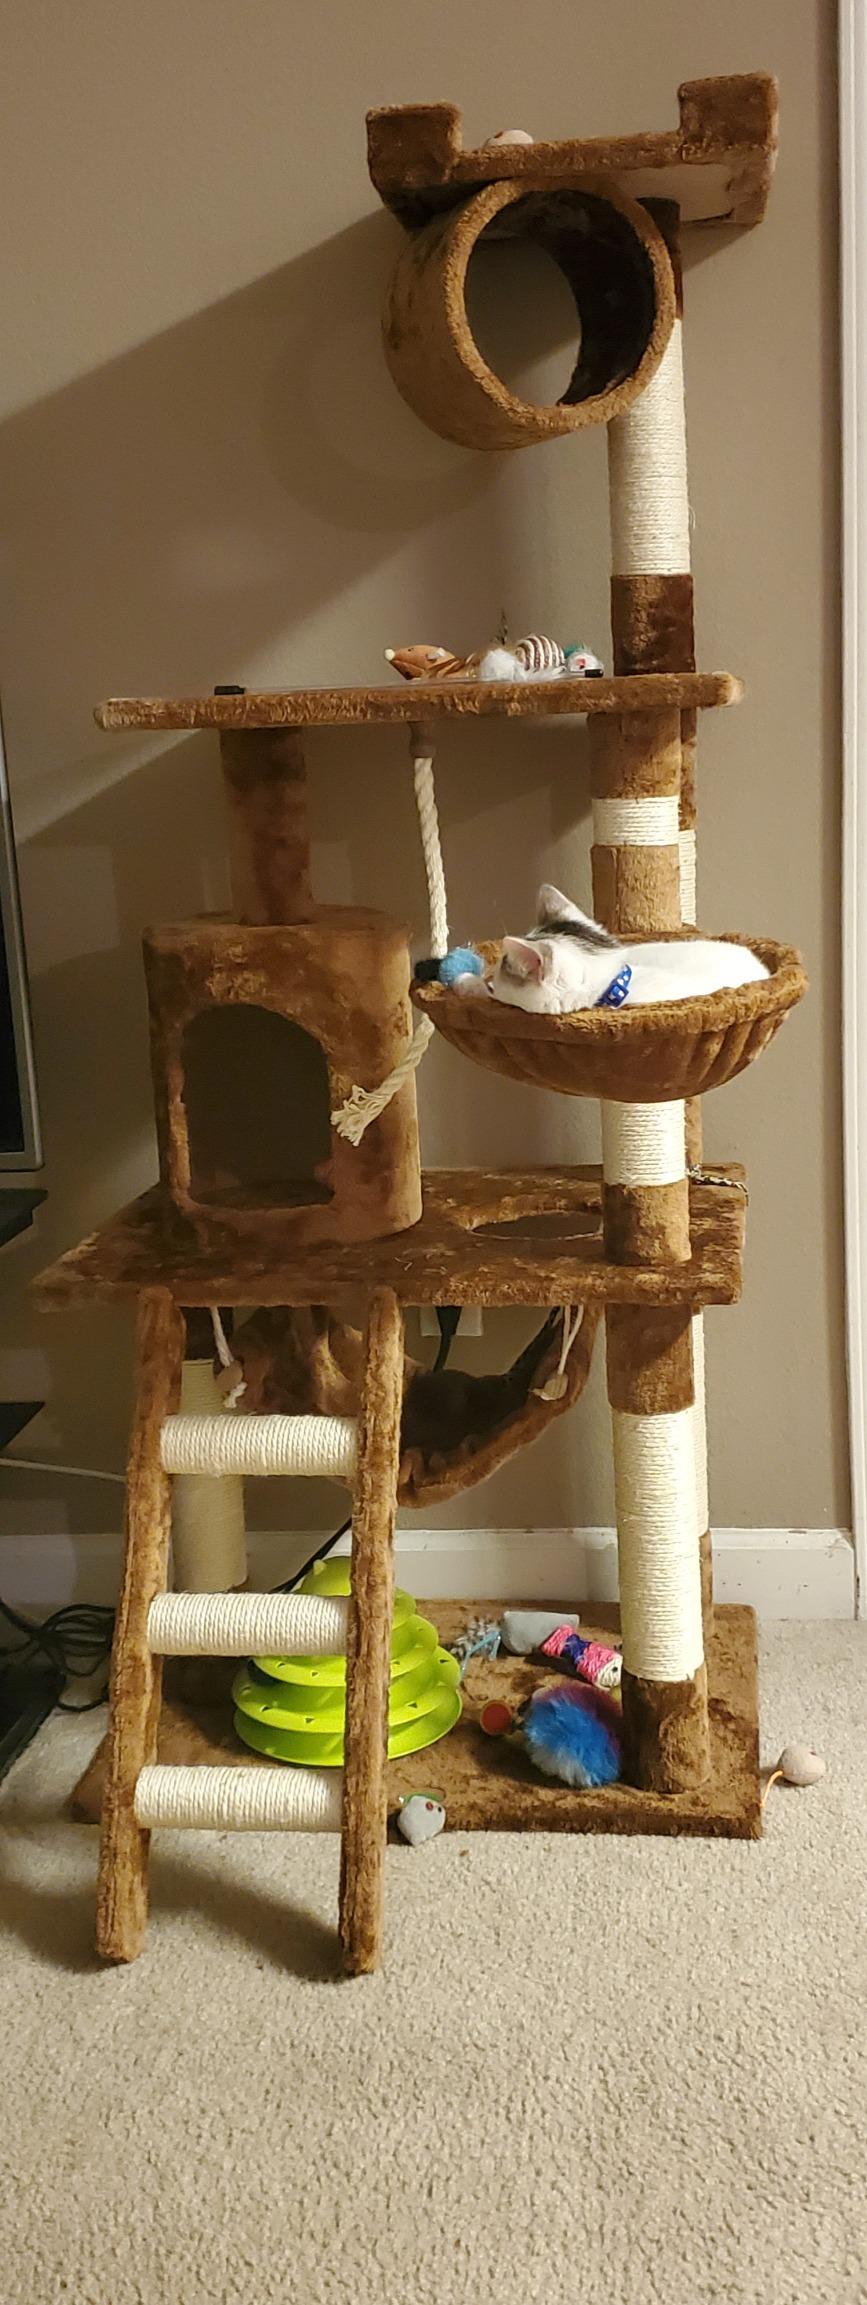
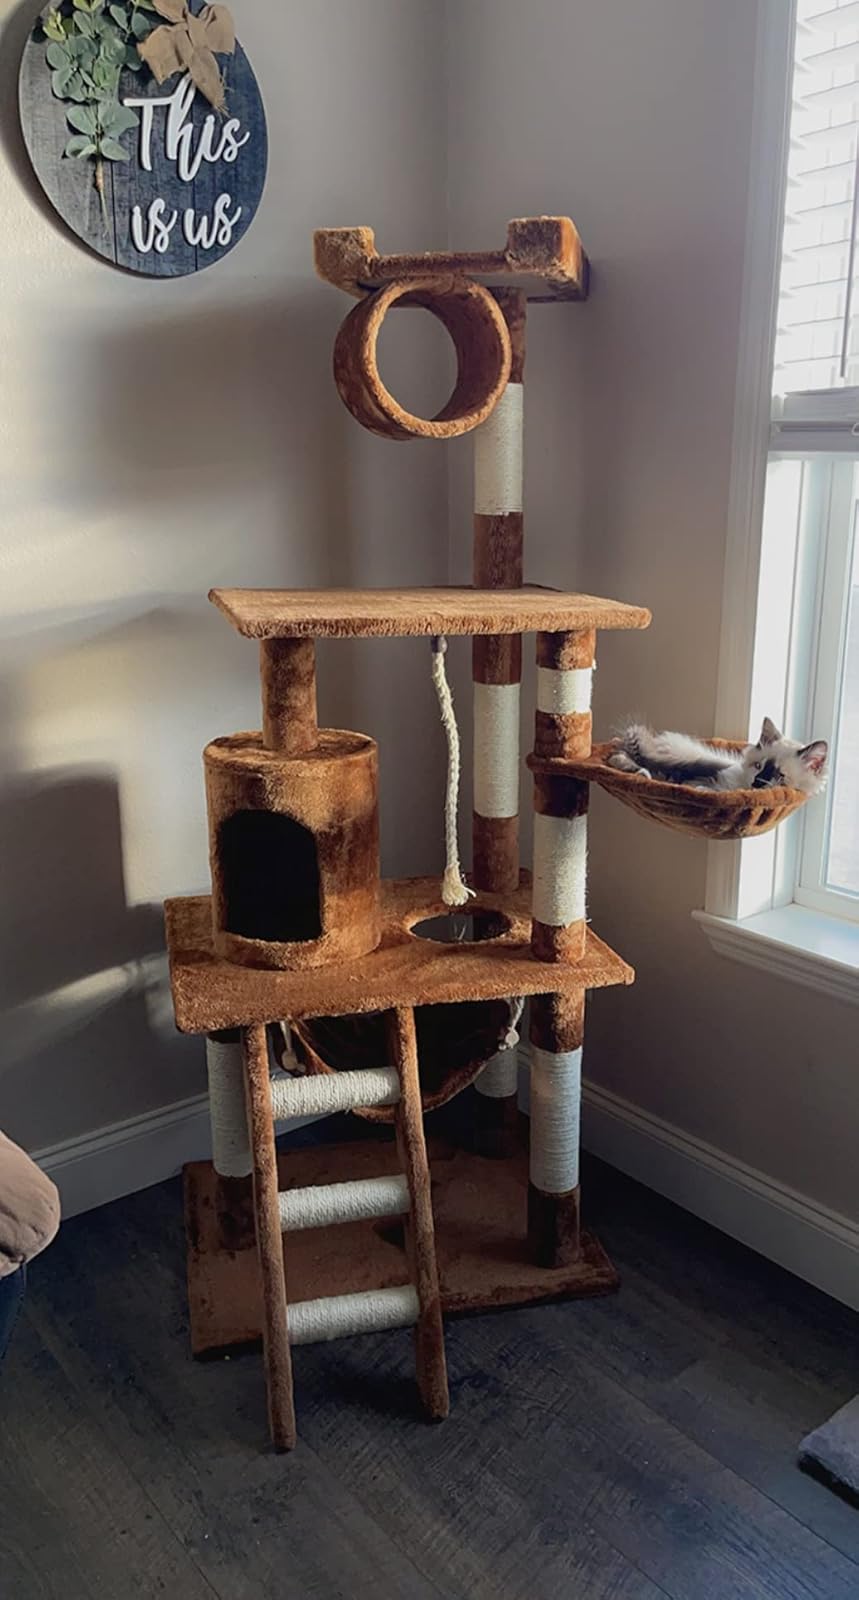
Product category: items_cat tree
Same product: yes